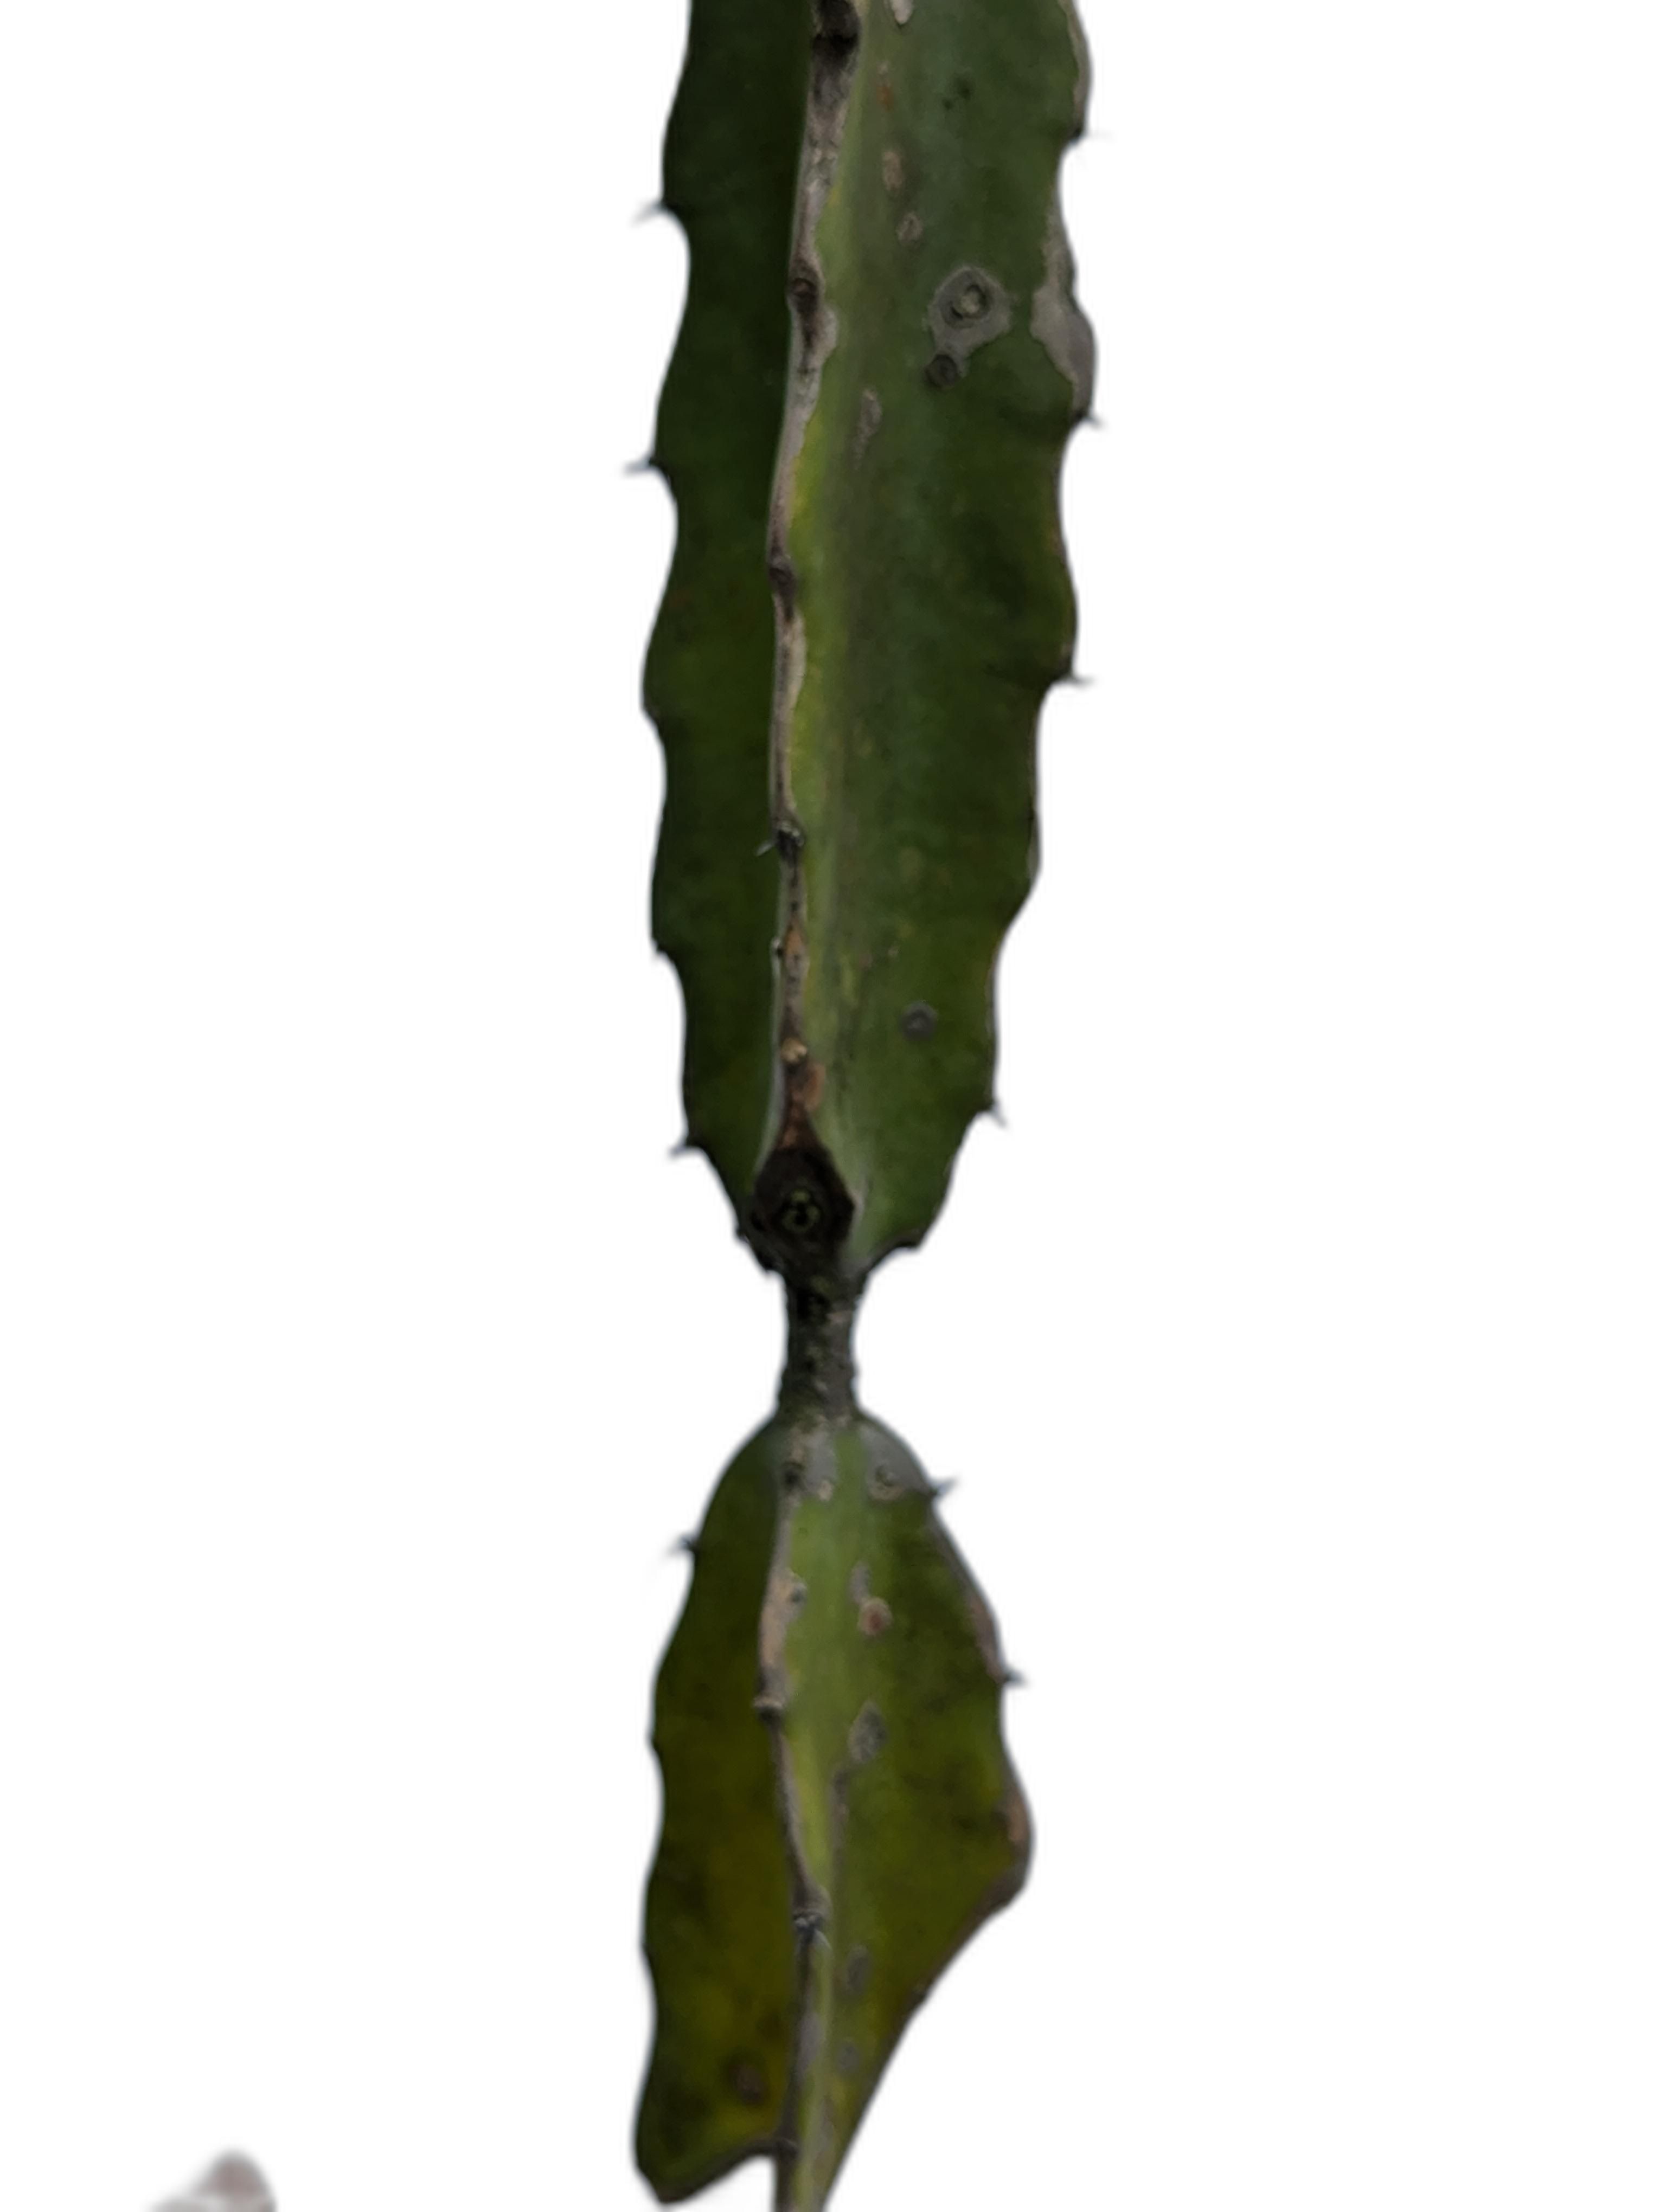
Label: Bad leaf